Geosynthetics

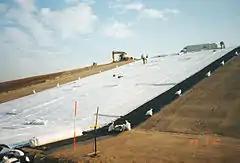
Installation of a geocomposite drain. Geocomposite drains are often used on steep slopes of landfill capping systems.

Geogrids represent a rapidly growing segment within geosynthetics. Rather than being a woven, nonwoven or knitted textile fabric, geogrids are polymers formed into a very open, gridlike configuration, i.e., they have large apertures between individual ribs in the transverse and longitudinal directions. Geogrids are (a) either stretched in one, two or three directions for improved physical properties, (b) made on weaving or knitting machinery by standard textile manufacturing methods, or (c) by laser or ultrasonically bonding rods or straps together. There are many specific application areas; however, geogrids function almost exclusively as reinforcement materials.